GWR 7200 Class

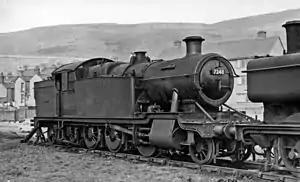
7248 in 1962

The Great Western Railway (GWR) 7200 Class is a class of 2-8-2T steam locomotive. They were the only 2-8-2Ts built and used by a British railway, and the largest tank engines to run on the Great Western Railway.